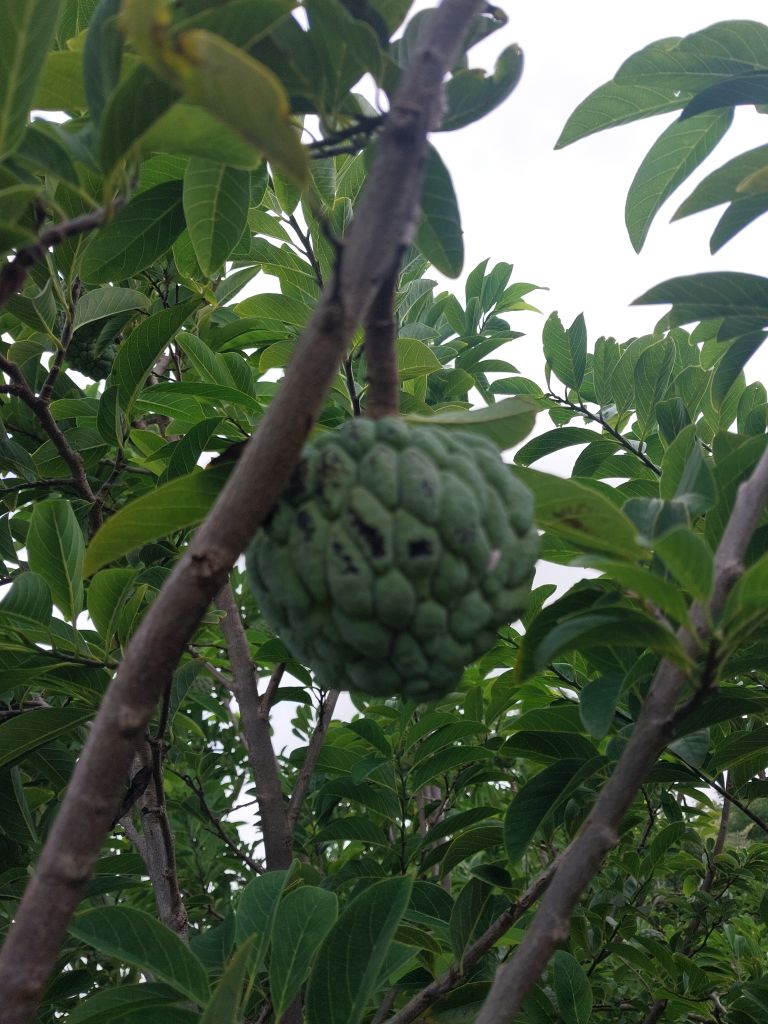
Disease label: Blank Canker